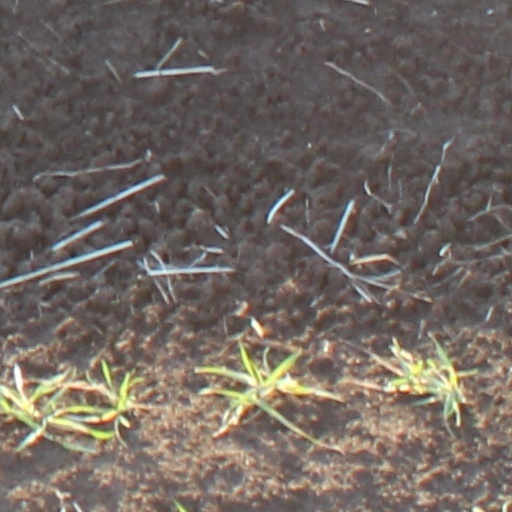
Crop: wheat